Atari, Inc.

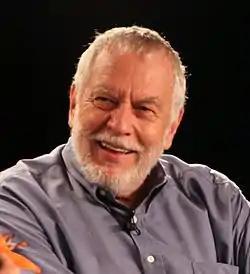
Bushnell in 2013

While studying at the University of Utah, electrical engineering student Nolan Bushnell had a part-time job at an amusement arcade, where he became familiar with arcade electro-mechanical games. He watched customers play and helped maintain the machinery, while learning how it worked and developing his understanding of how the game business operates.